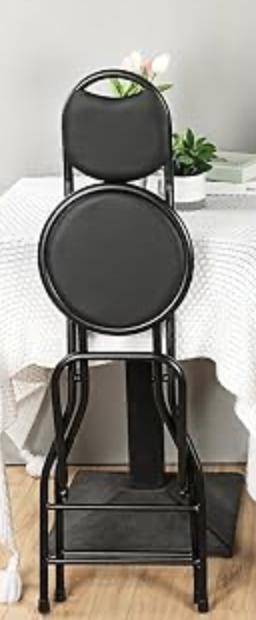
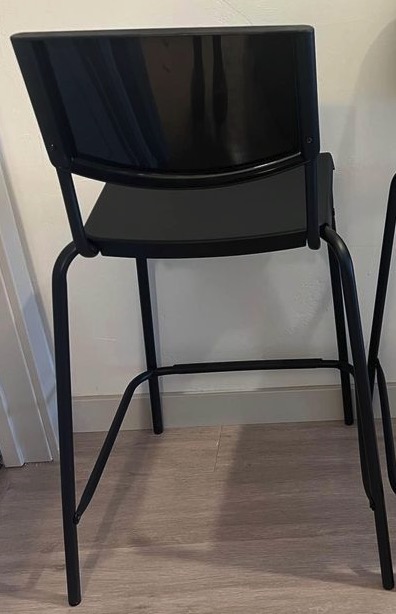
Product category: stool
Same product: no